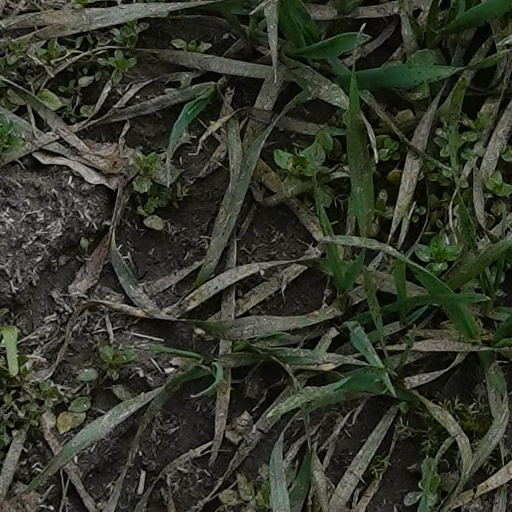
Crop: wheat